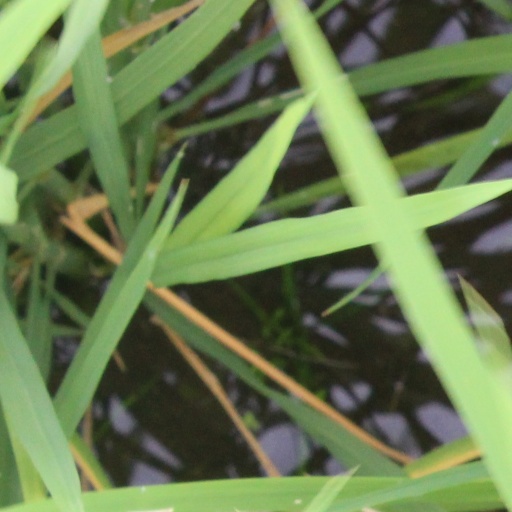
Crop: rice